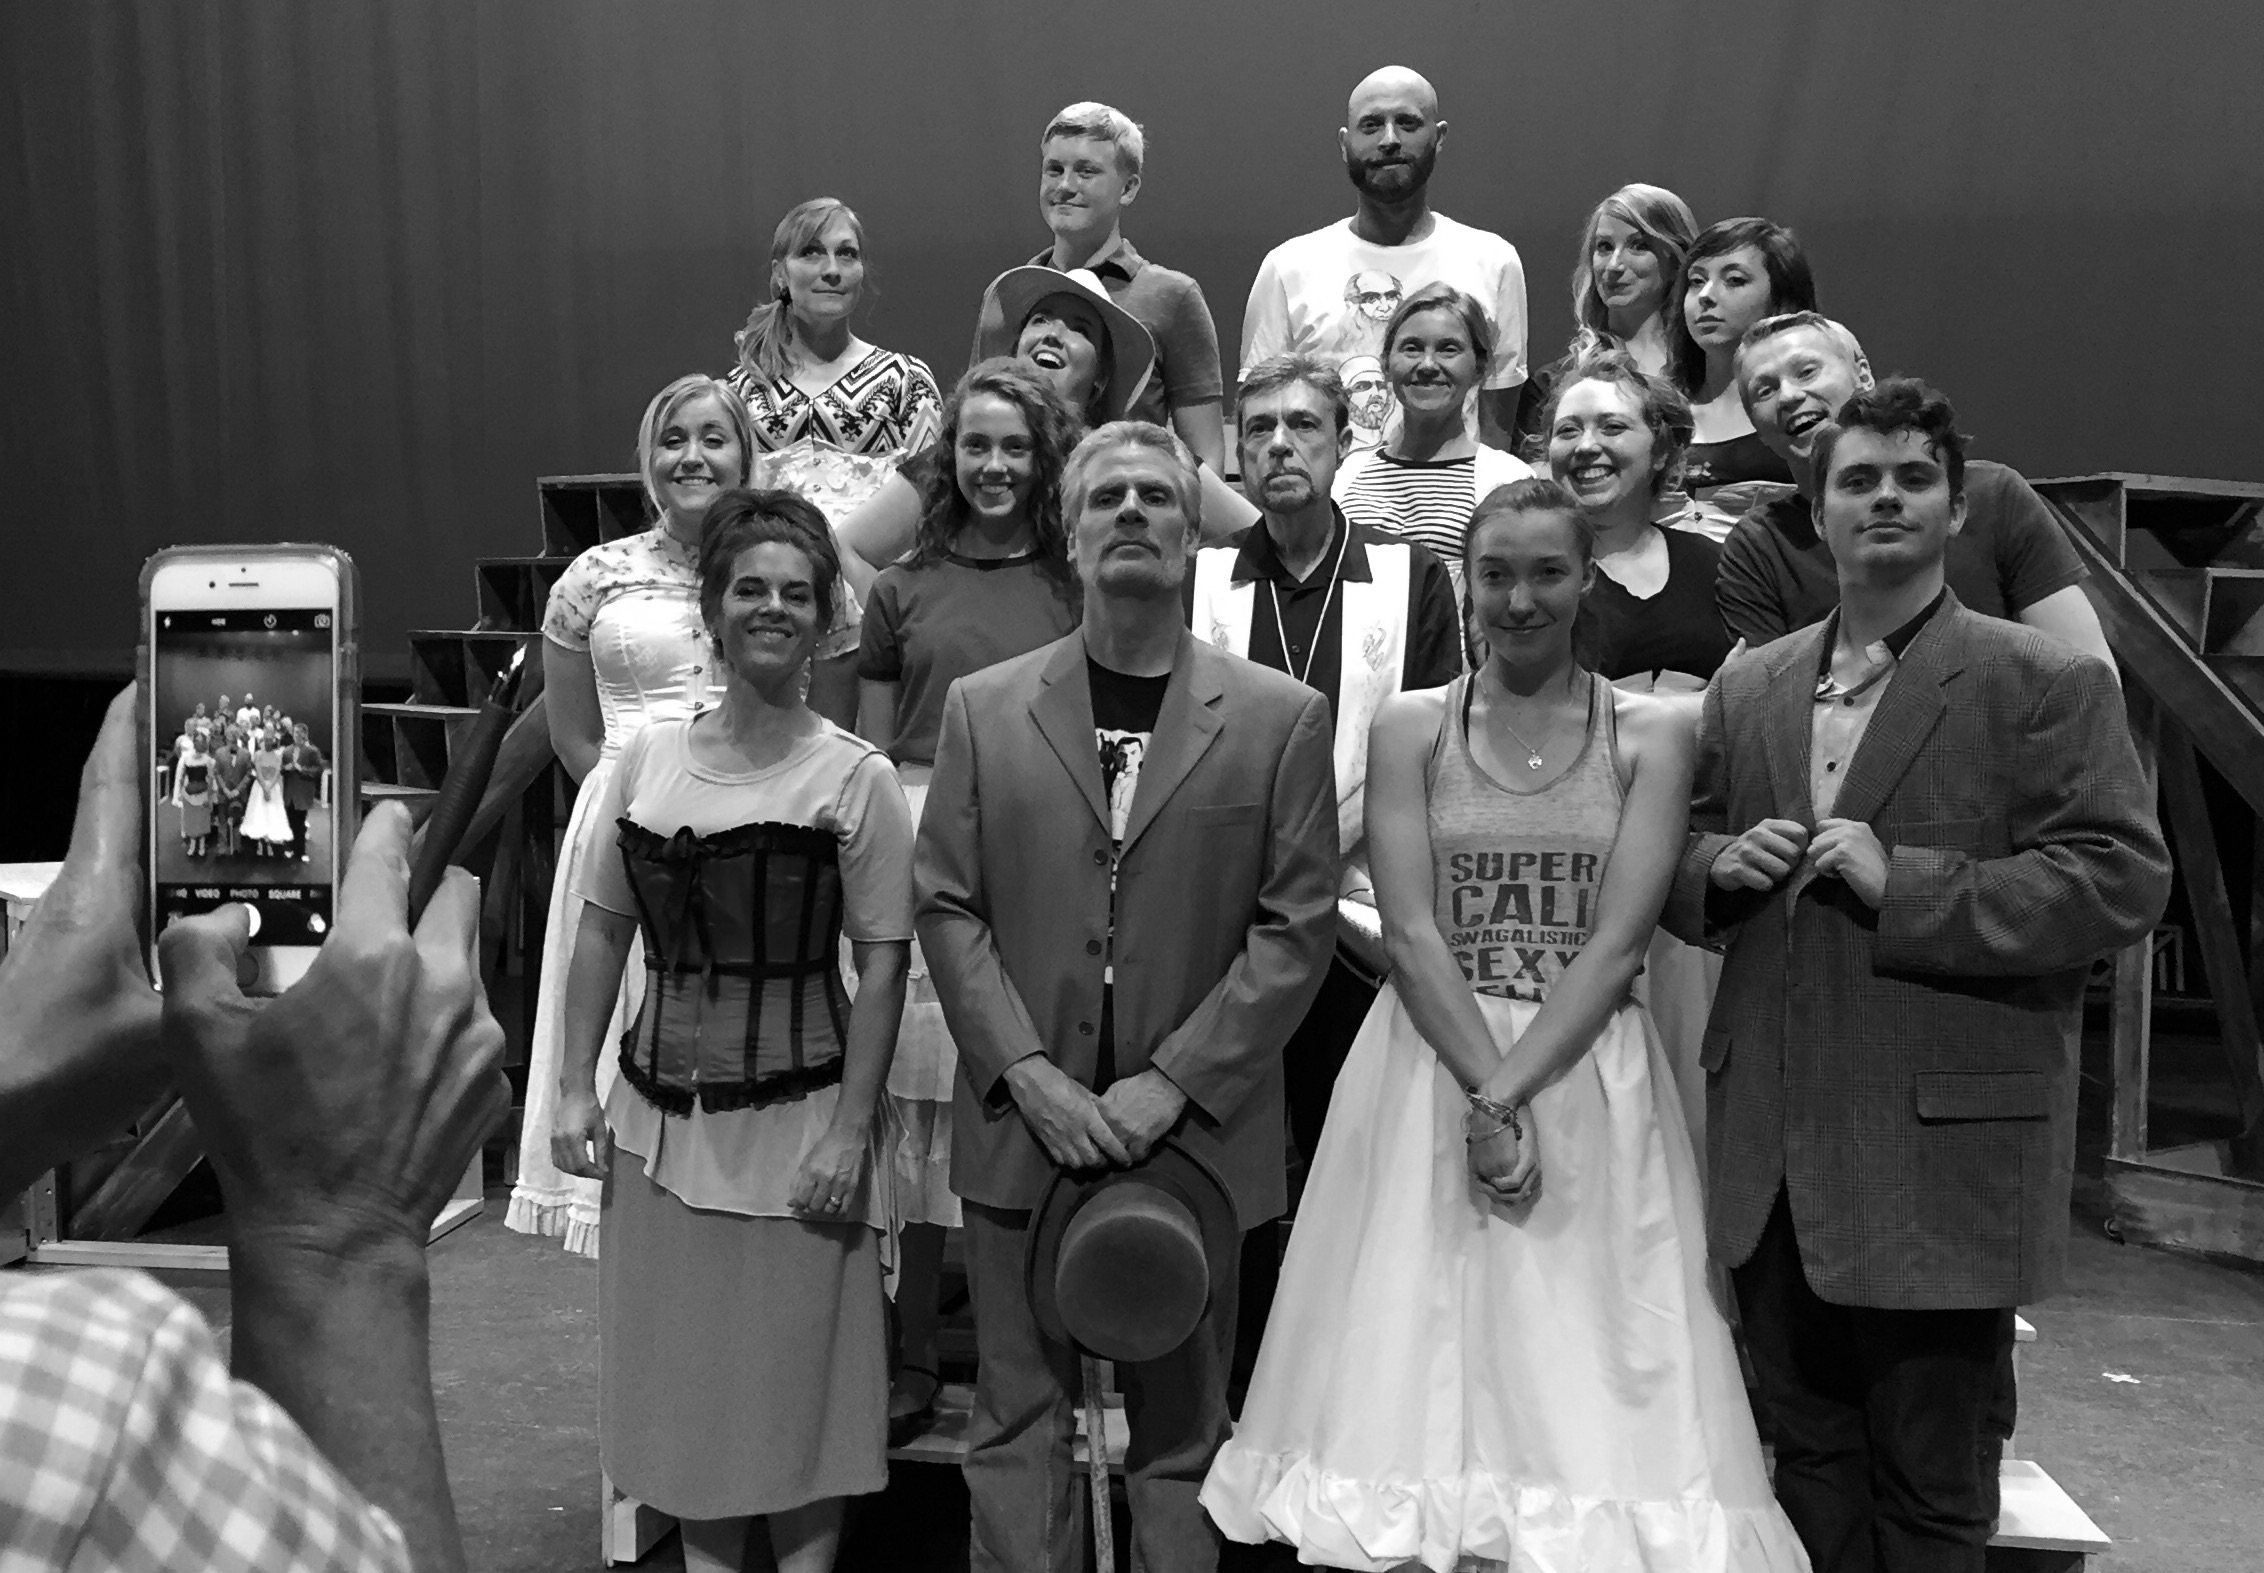
black and white, people, fashion, monochrome, photograph, monochrome photography, social group, musical theatre